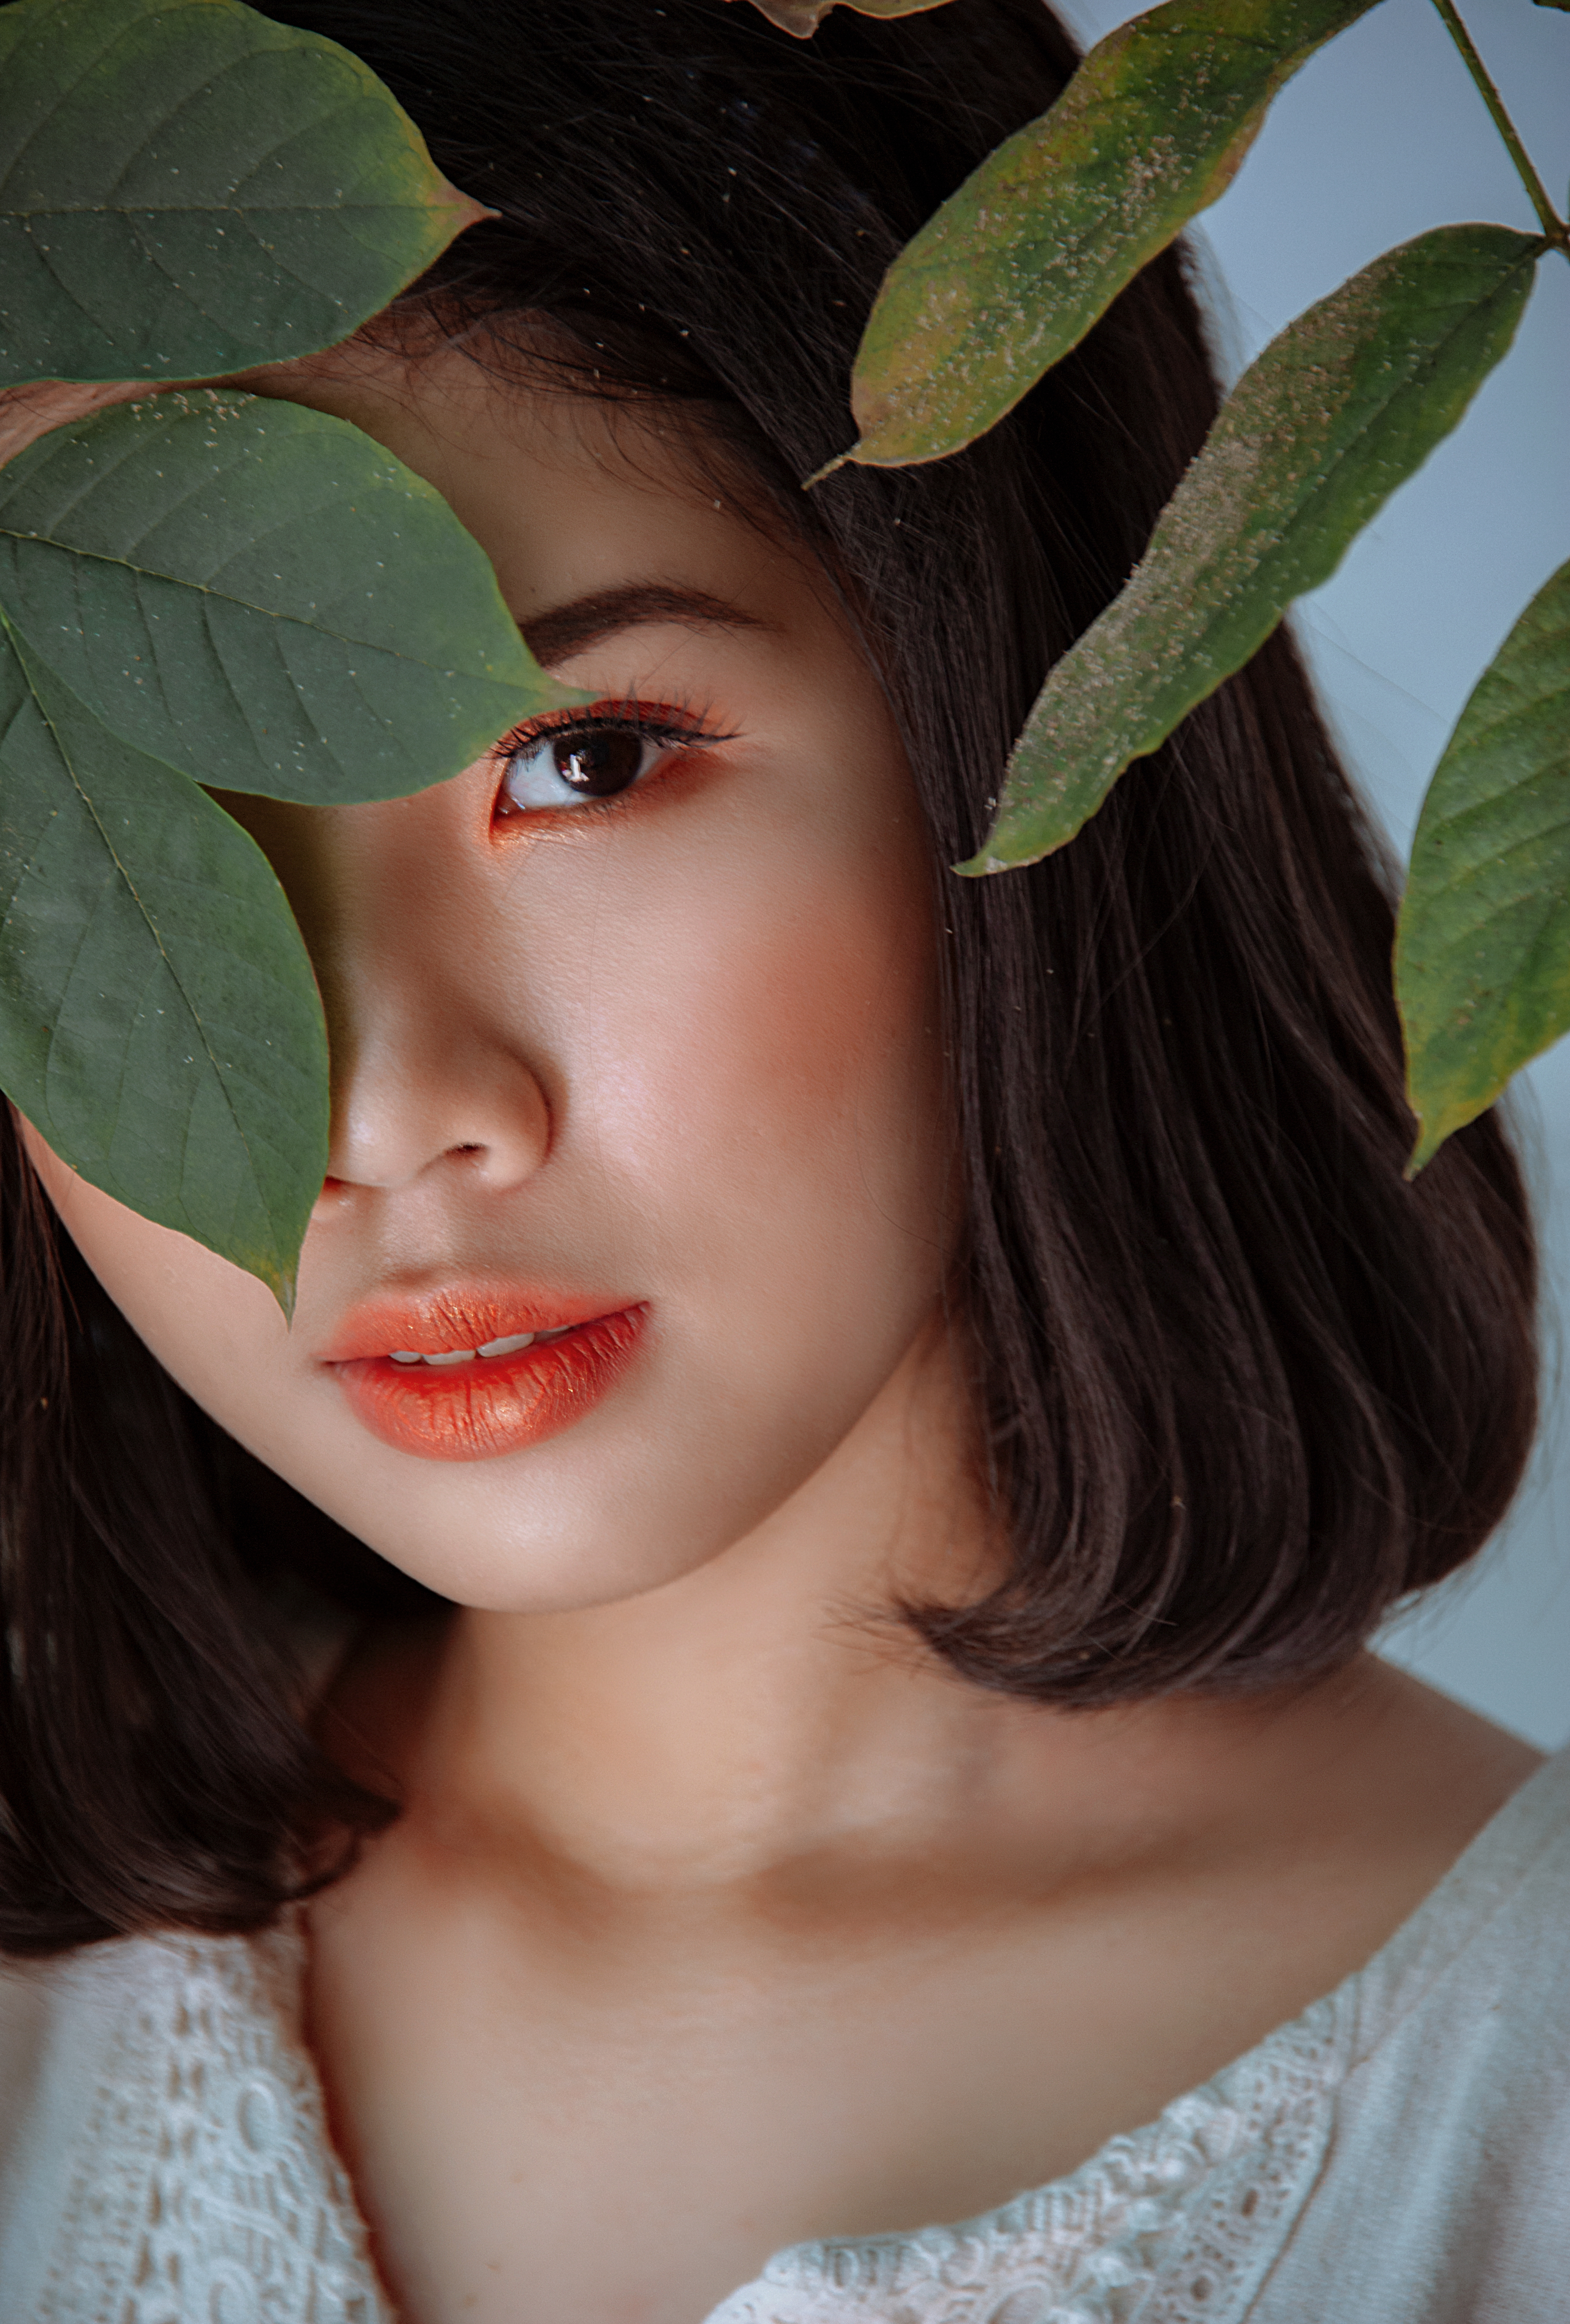
love, cute, portrait, beautiful, happy, girl, art, beauty, black hair, lip, brown hair, flower, model, photo shoot, eyelash